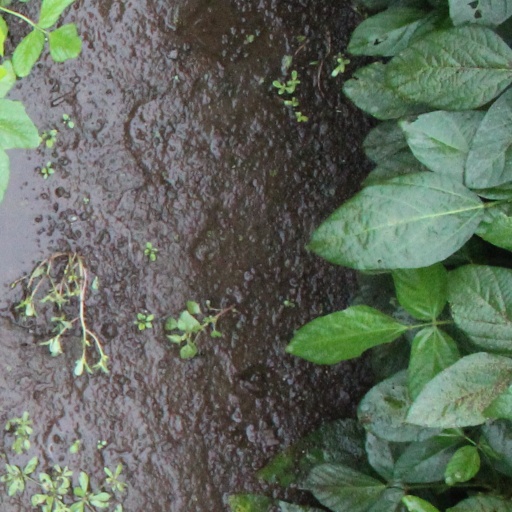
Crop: soybean